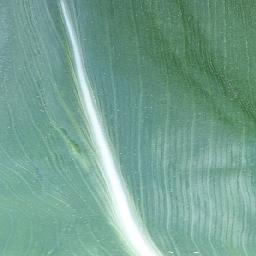
Label: Corn___healthy